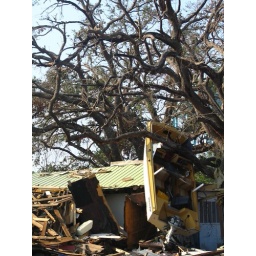
Yes, this is a boat in a tree. The tree is at least a mile from the nearest water.